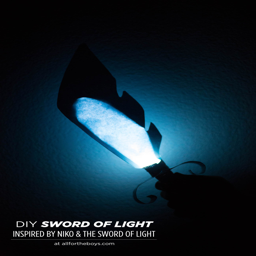
diy light up sword inspired by the original series